Chalcolithic temple of Ein Gedi

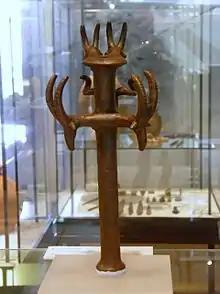
Sceptre from the Nahal Mishmar hoard (replica)

The Chalcolithic temple of Ein Gedi is a Ghassulian public building dating from around 3500 BCE. It lies on a scarp above the oasis of Ein Gedi, on the western shore of the Dead Sea, within modern-day Israel. Archaeologist David Ussishkin has described the site as "a monumental edifice in terms of contemporary architecture".